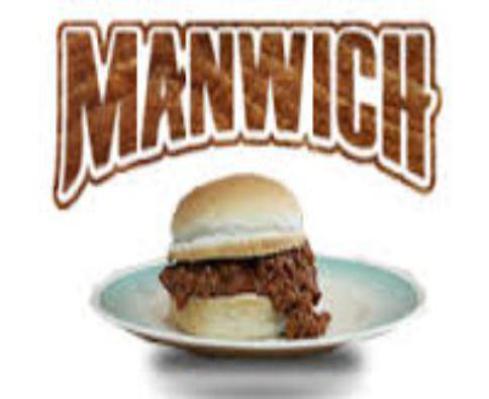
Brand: manwich
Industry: Food